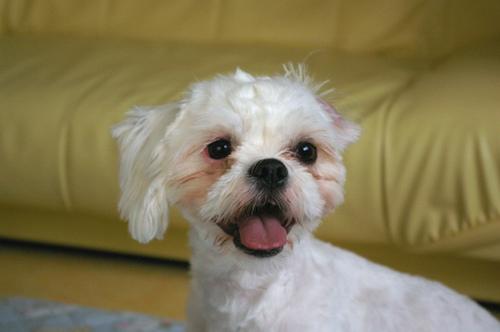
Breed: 249-n000101-Maltese_dog